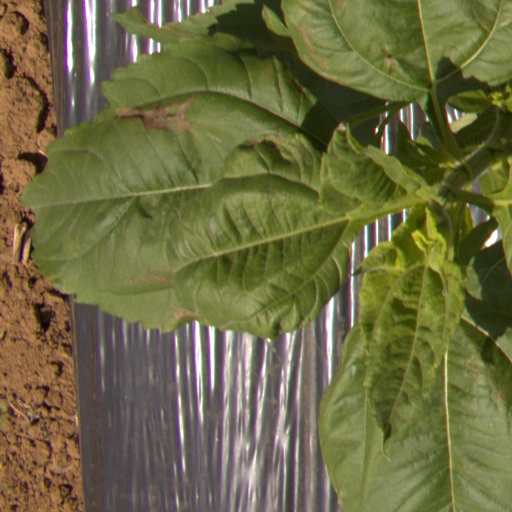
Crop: Jerusalem artichoke